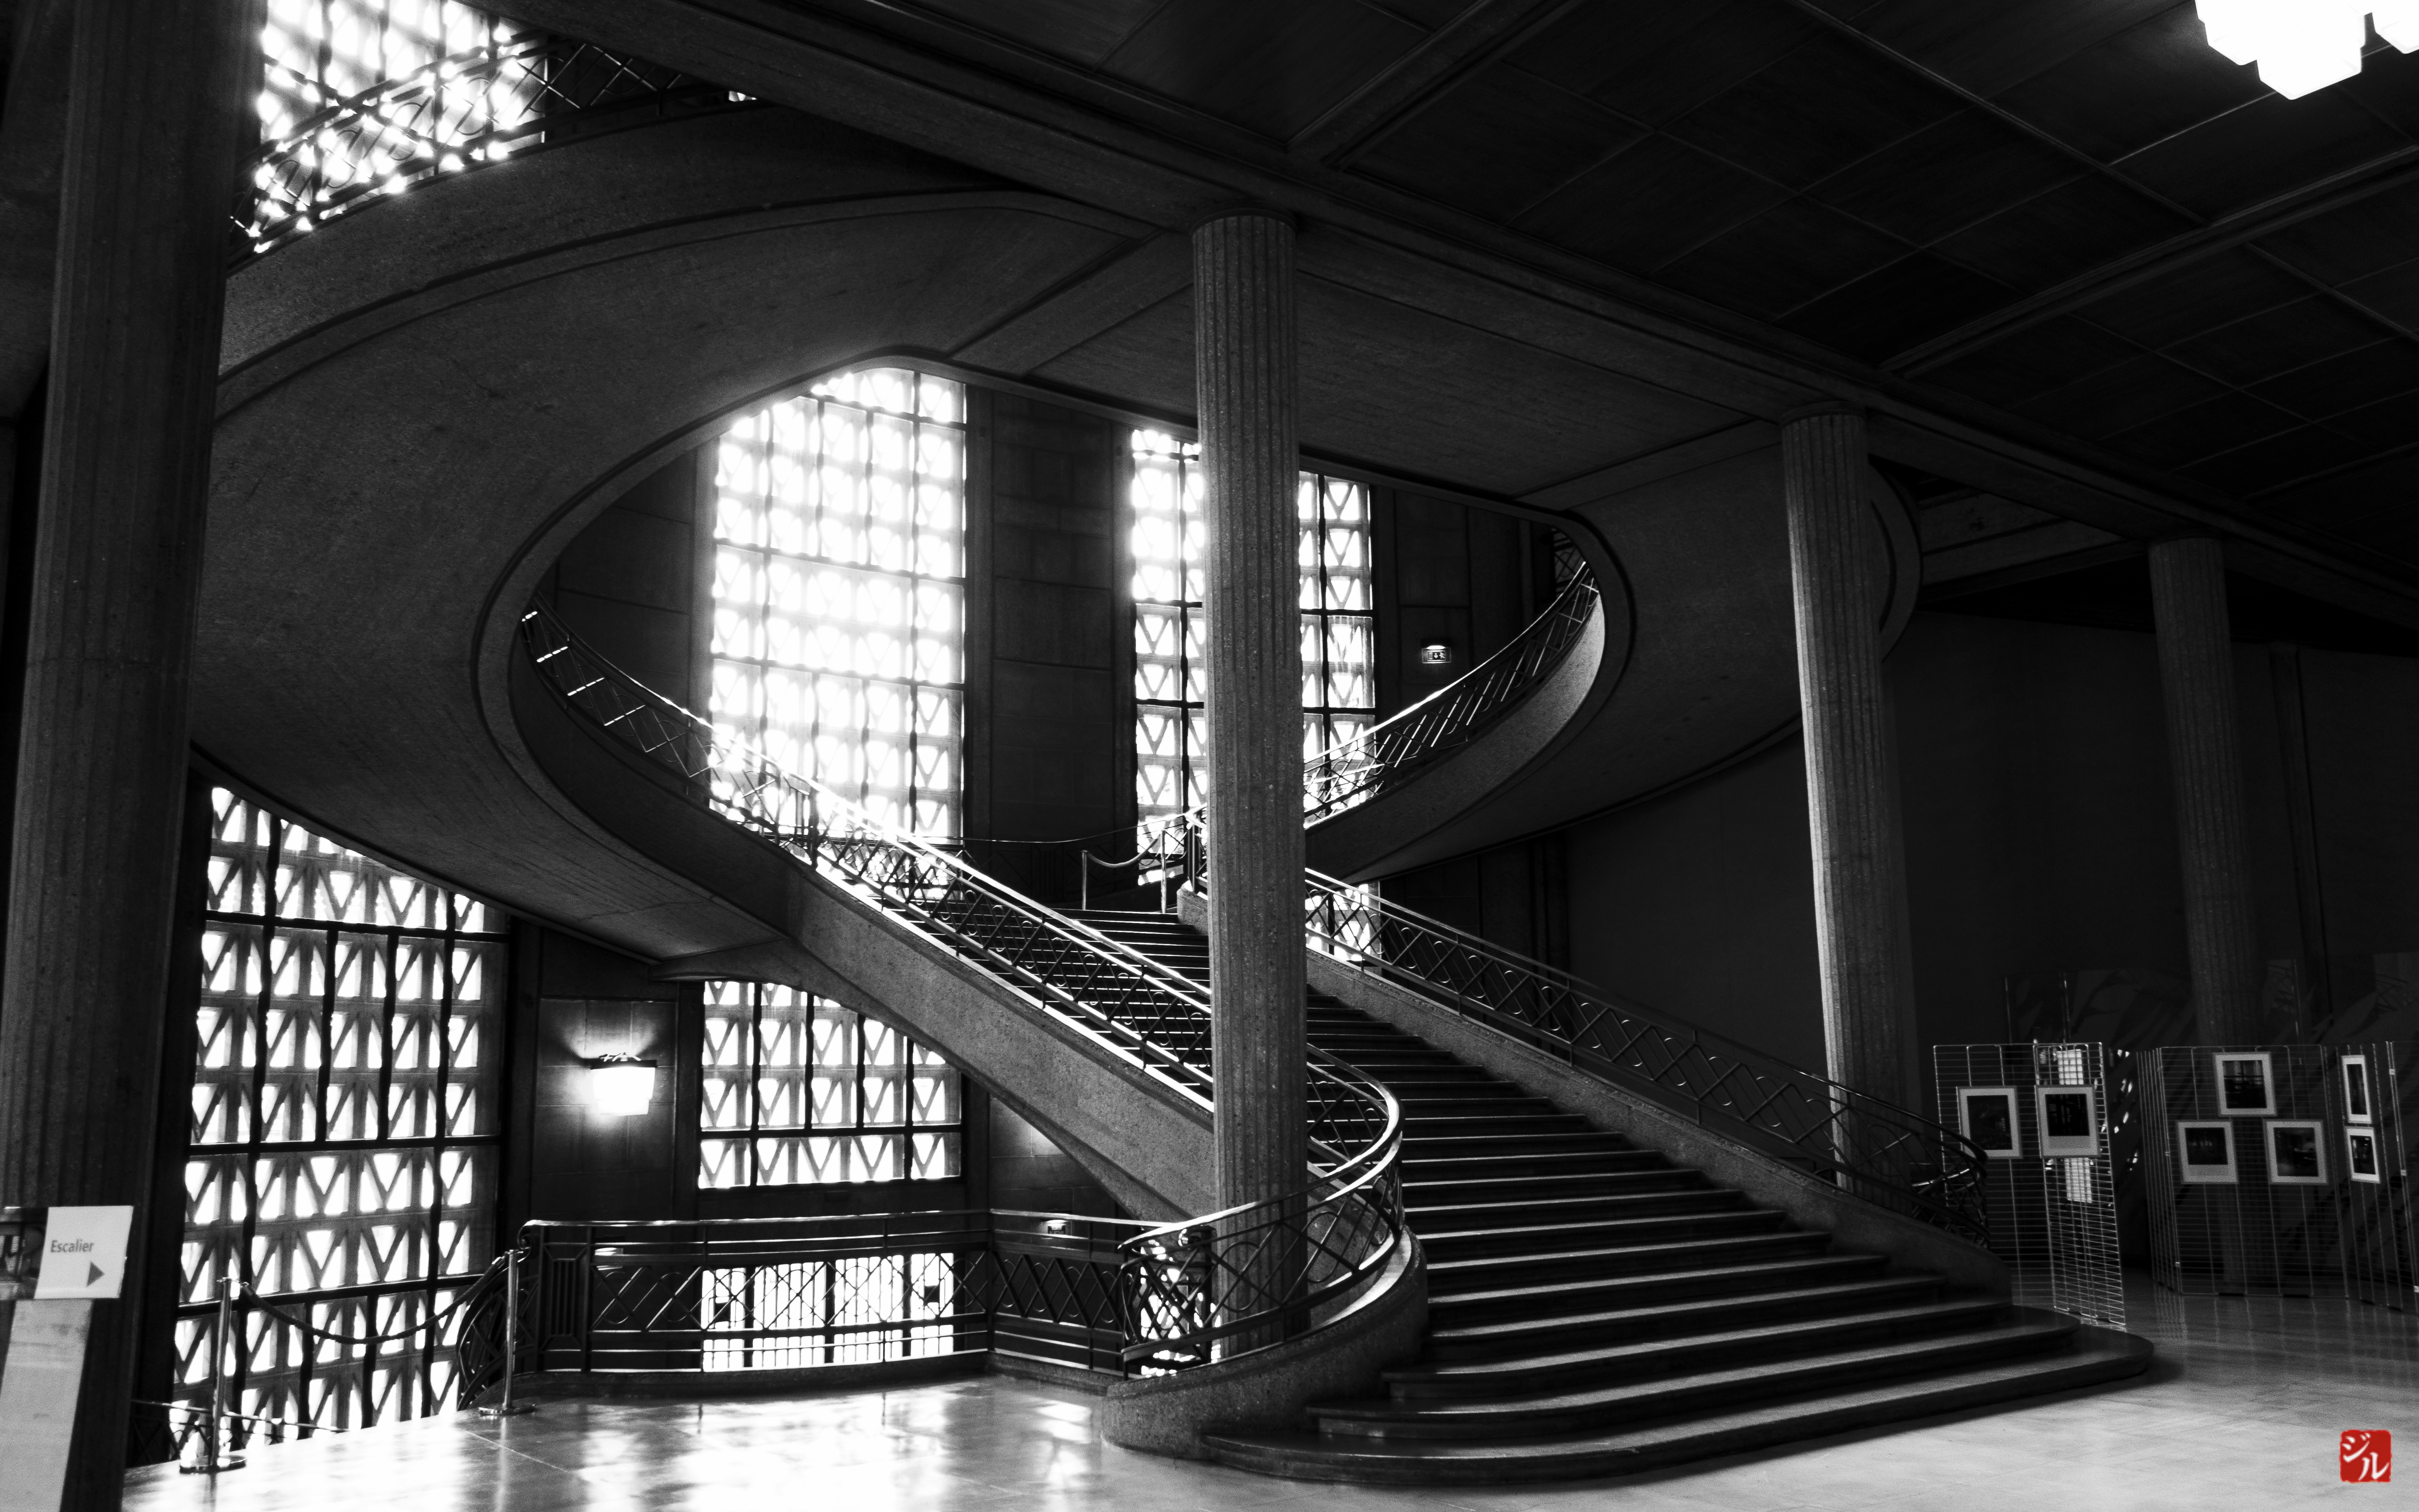
light, black and white, architecture, white, paris, france, darkness, black, monochrome, interior design, palais, chaillot, design, symmetry, shape, beton, auguste, perret, iena, cese, diena, souverbie, iledefrance, monochrome photography, film noir